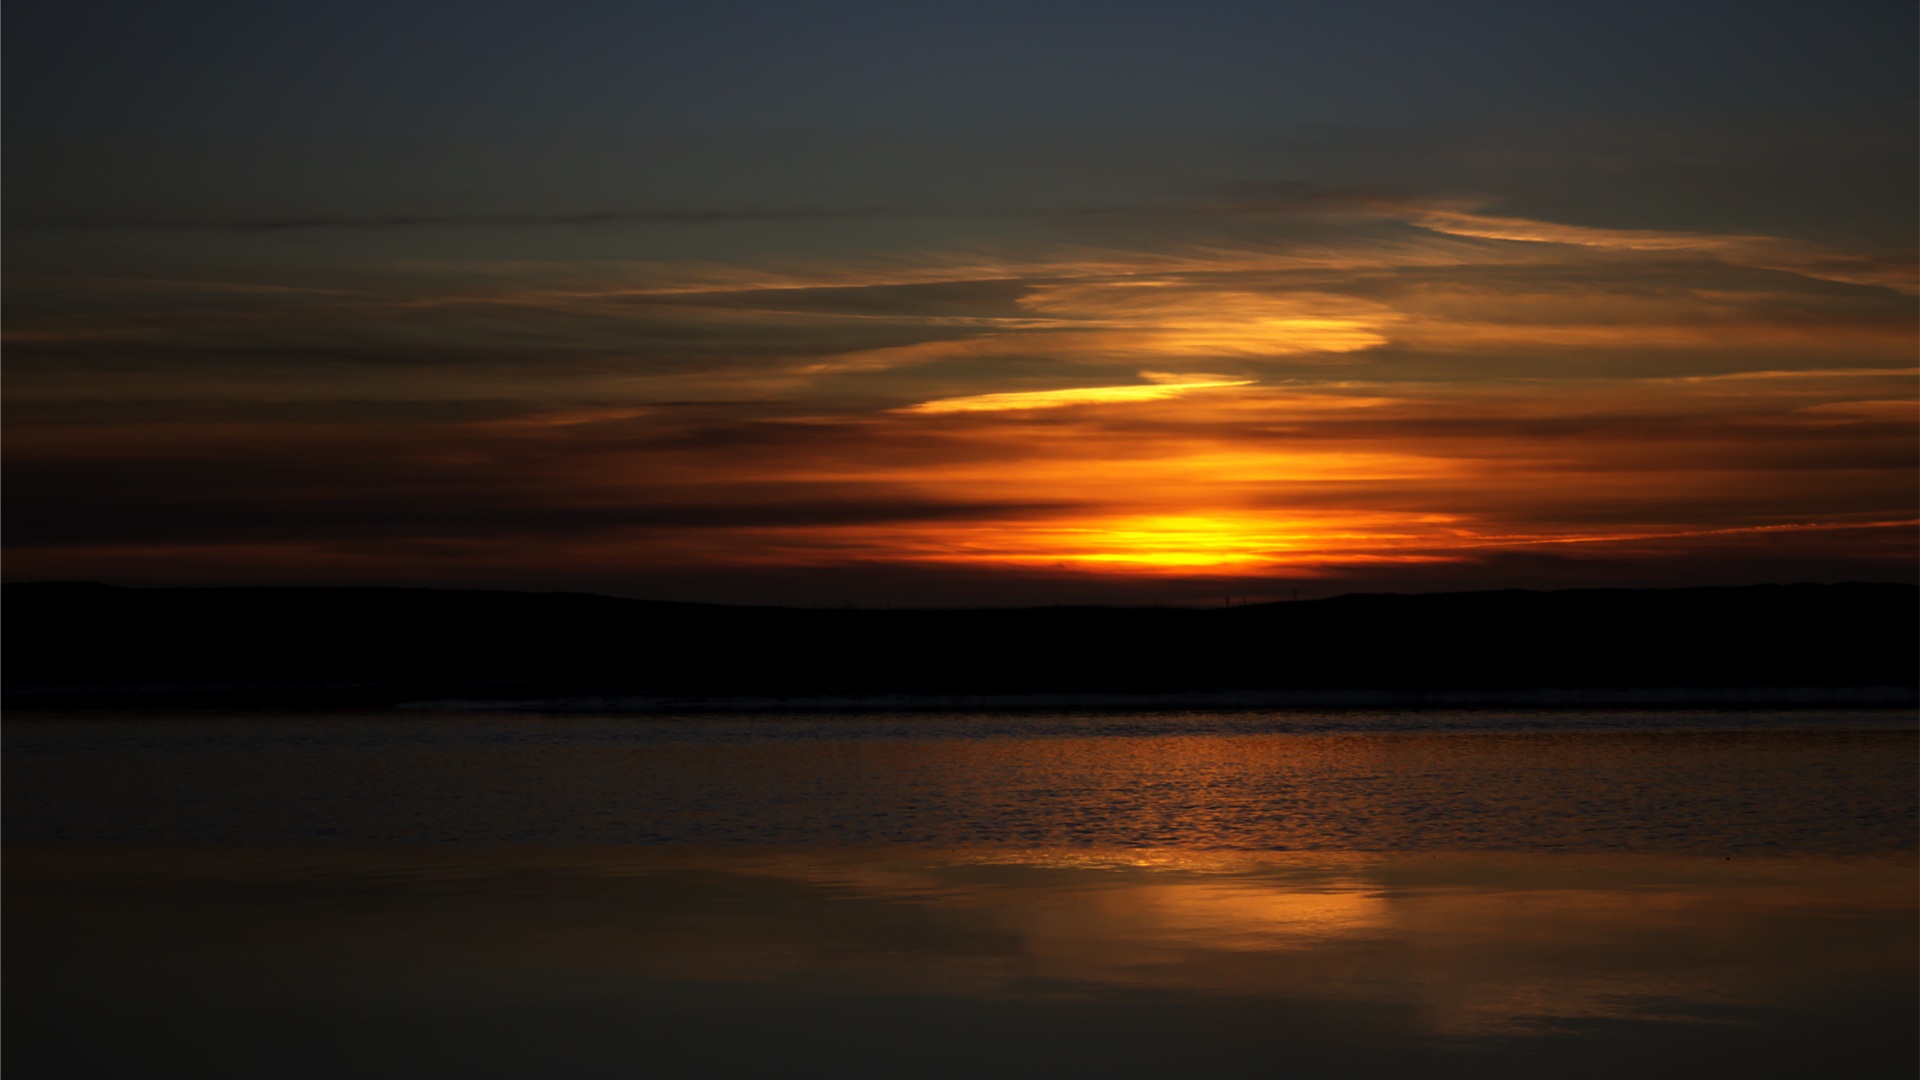
beach, sea, coast, water, ocean, horizon, cloud, sky, sun, sunrise, sunset, sunlight, morning, dawn, atmosphere, dusk, evening, reflection, romance, abendstimmung, distant, afterglow, evening sky, red sky at morning